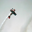
Label: airplane